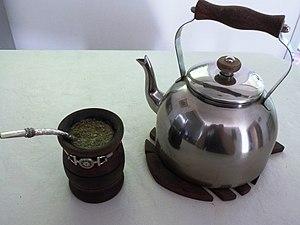
L'infusion est une méthode d'extraction des principes actifs ou des arômes d'un végétal par dissolution dans un liquide initialement bouillant que l'on laisse refroidir. Le terme désigne aussi les boissons préparées par cette méthode, comme les tisanes, le thé par exemple.